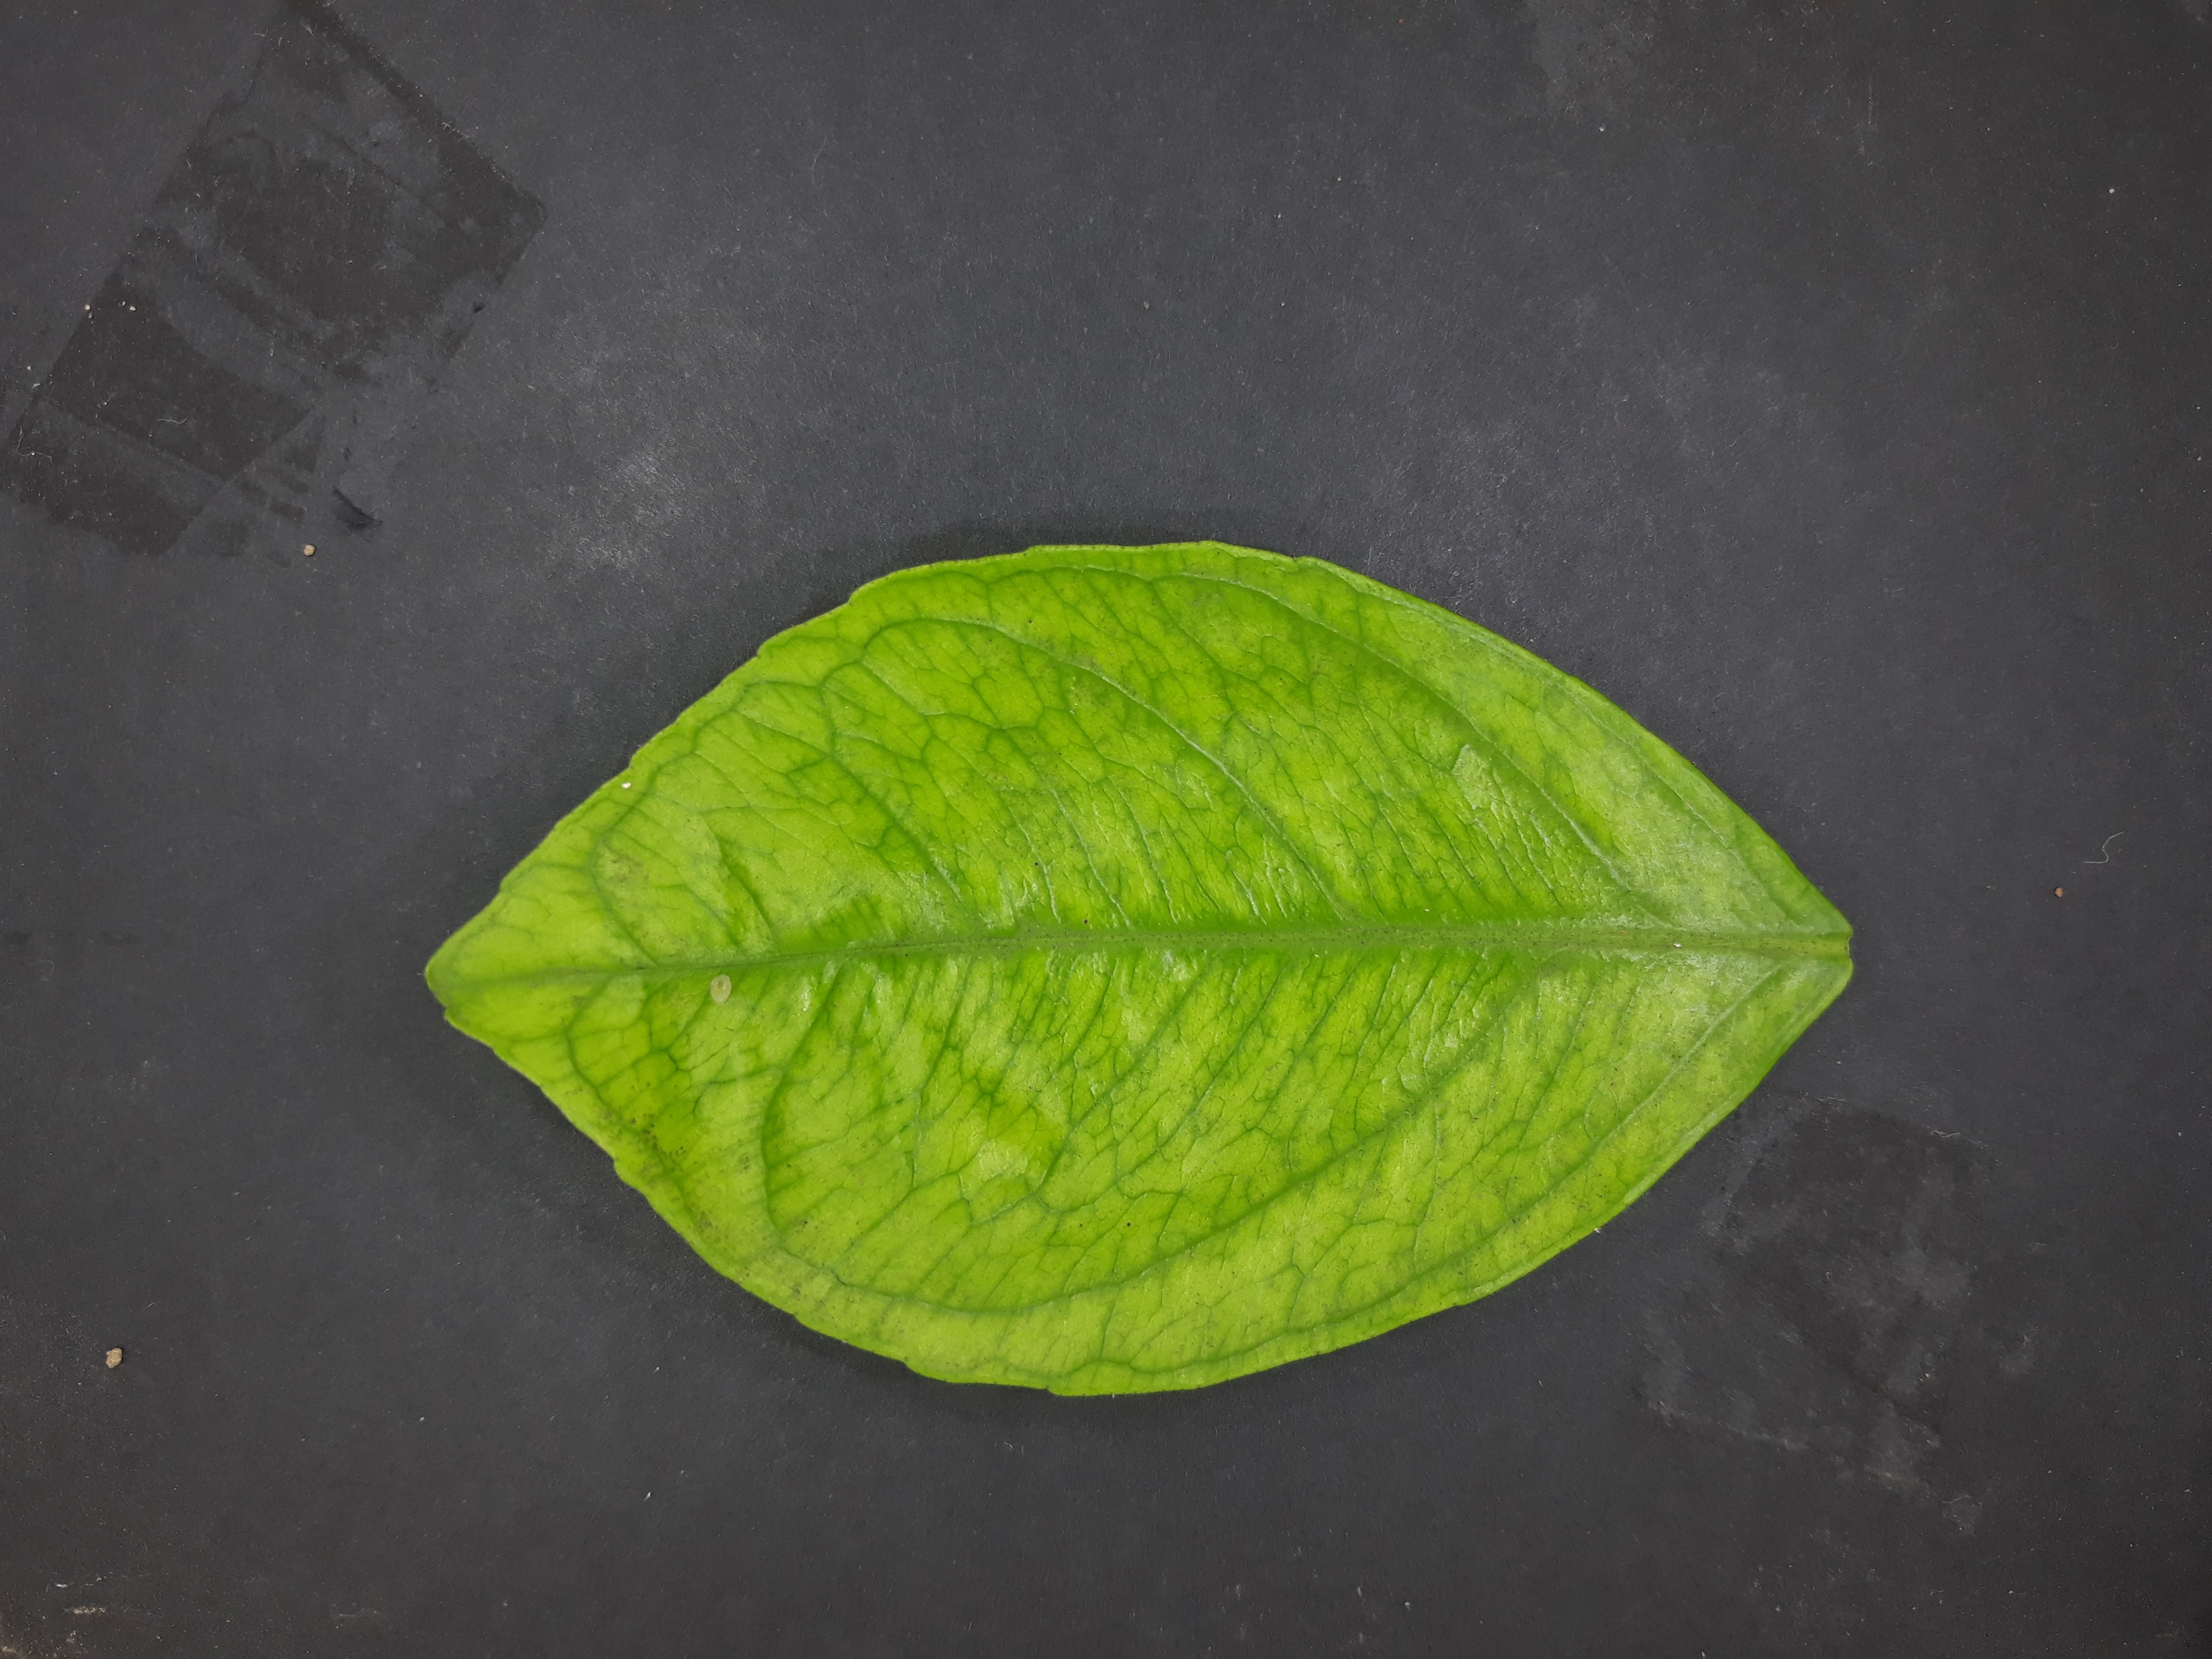
Label: Iron deficiency (Fe)